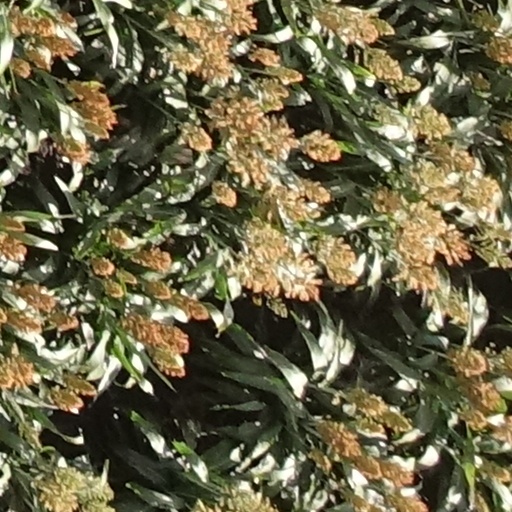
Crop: sorghum